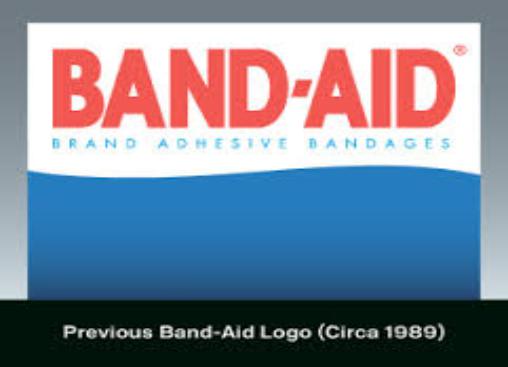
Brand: band-aid
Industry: Medical